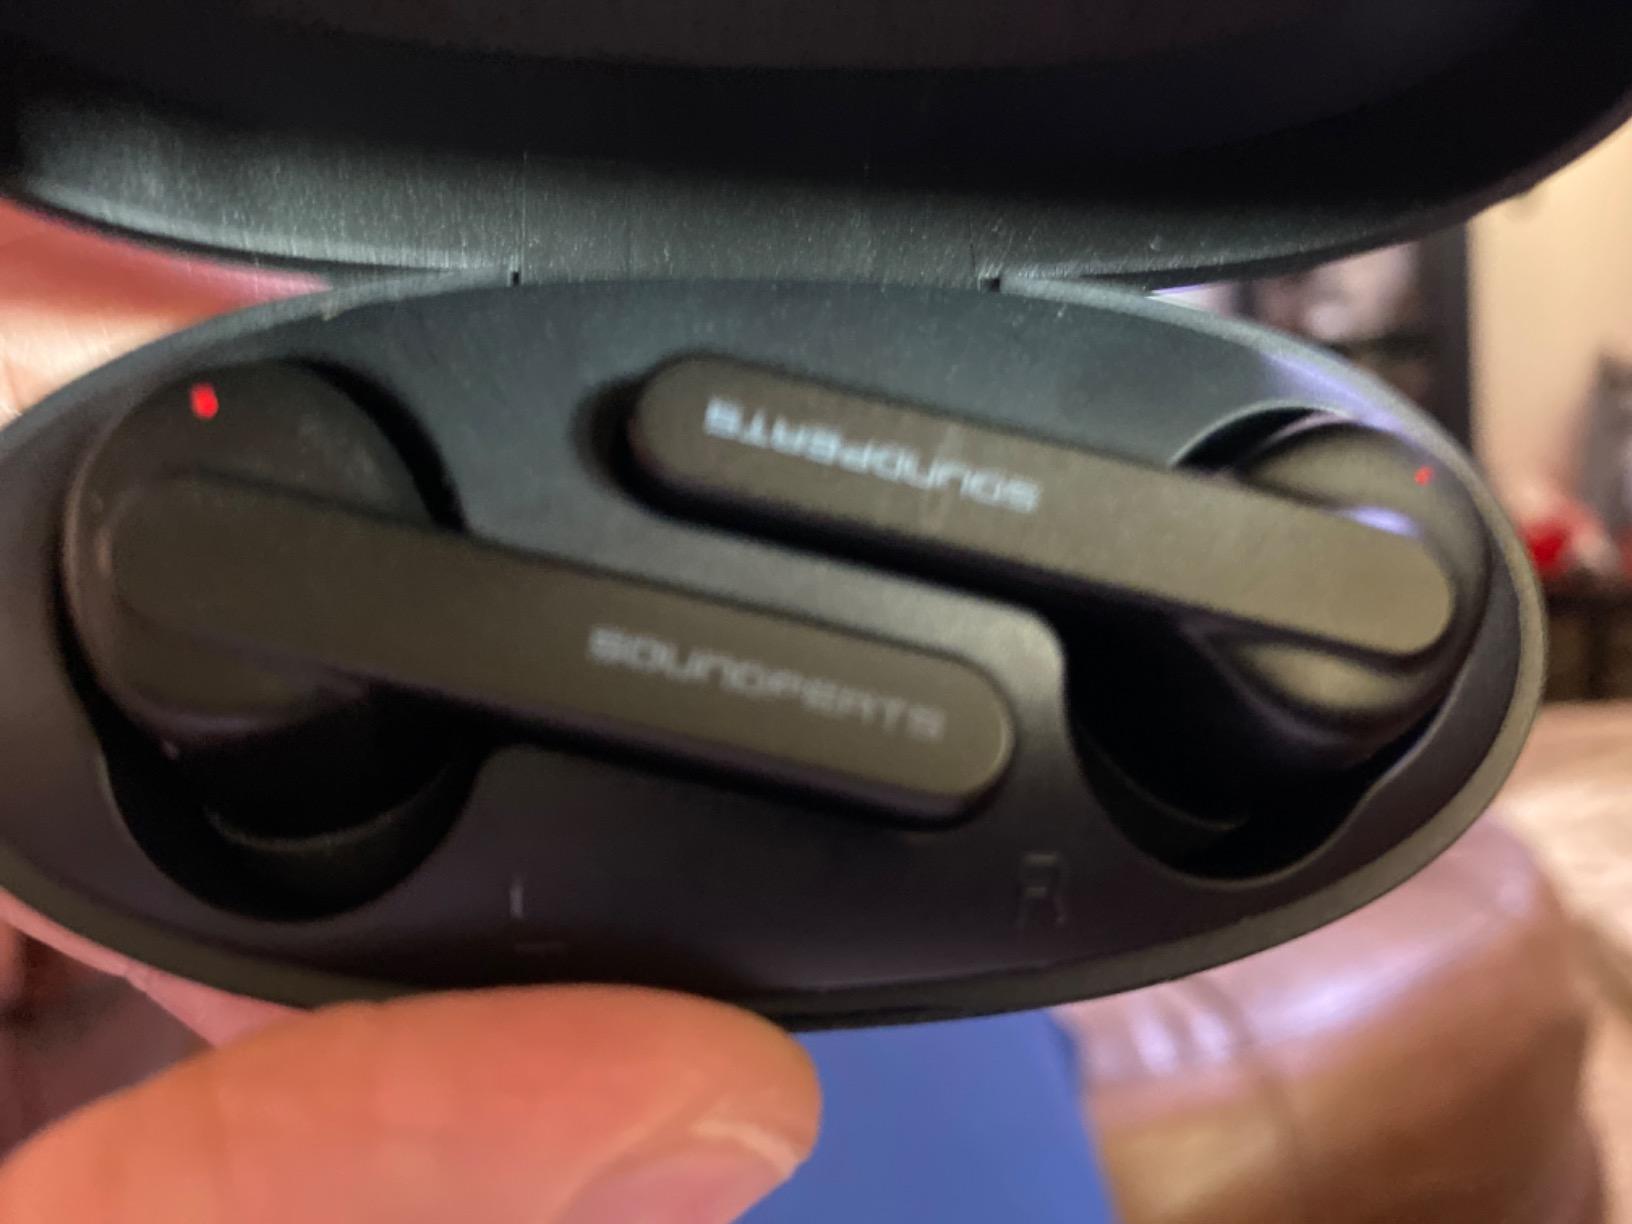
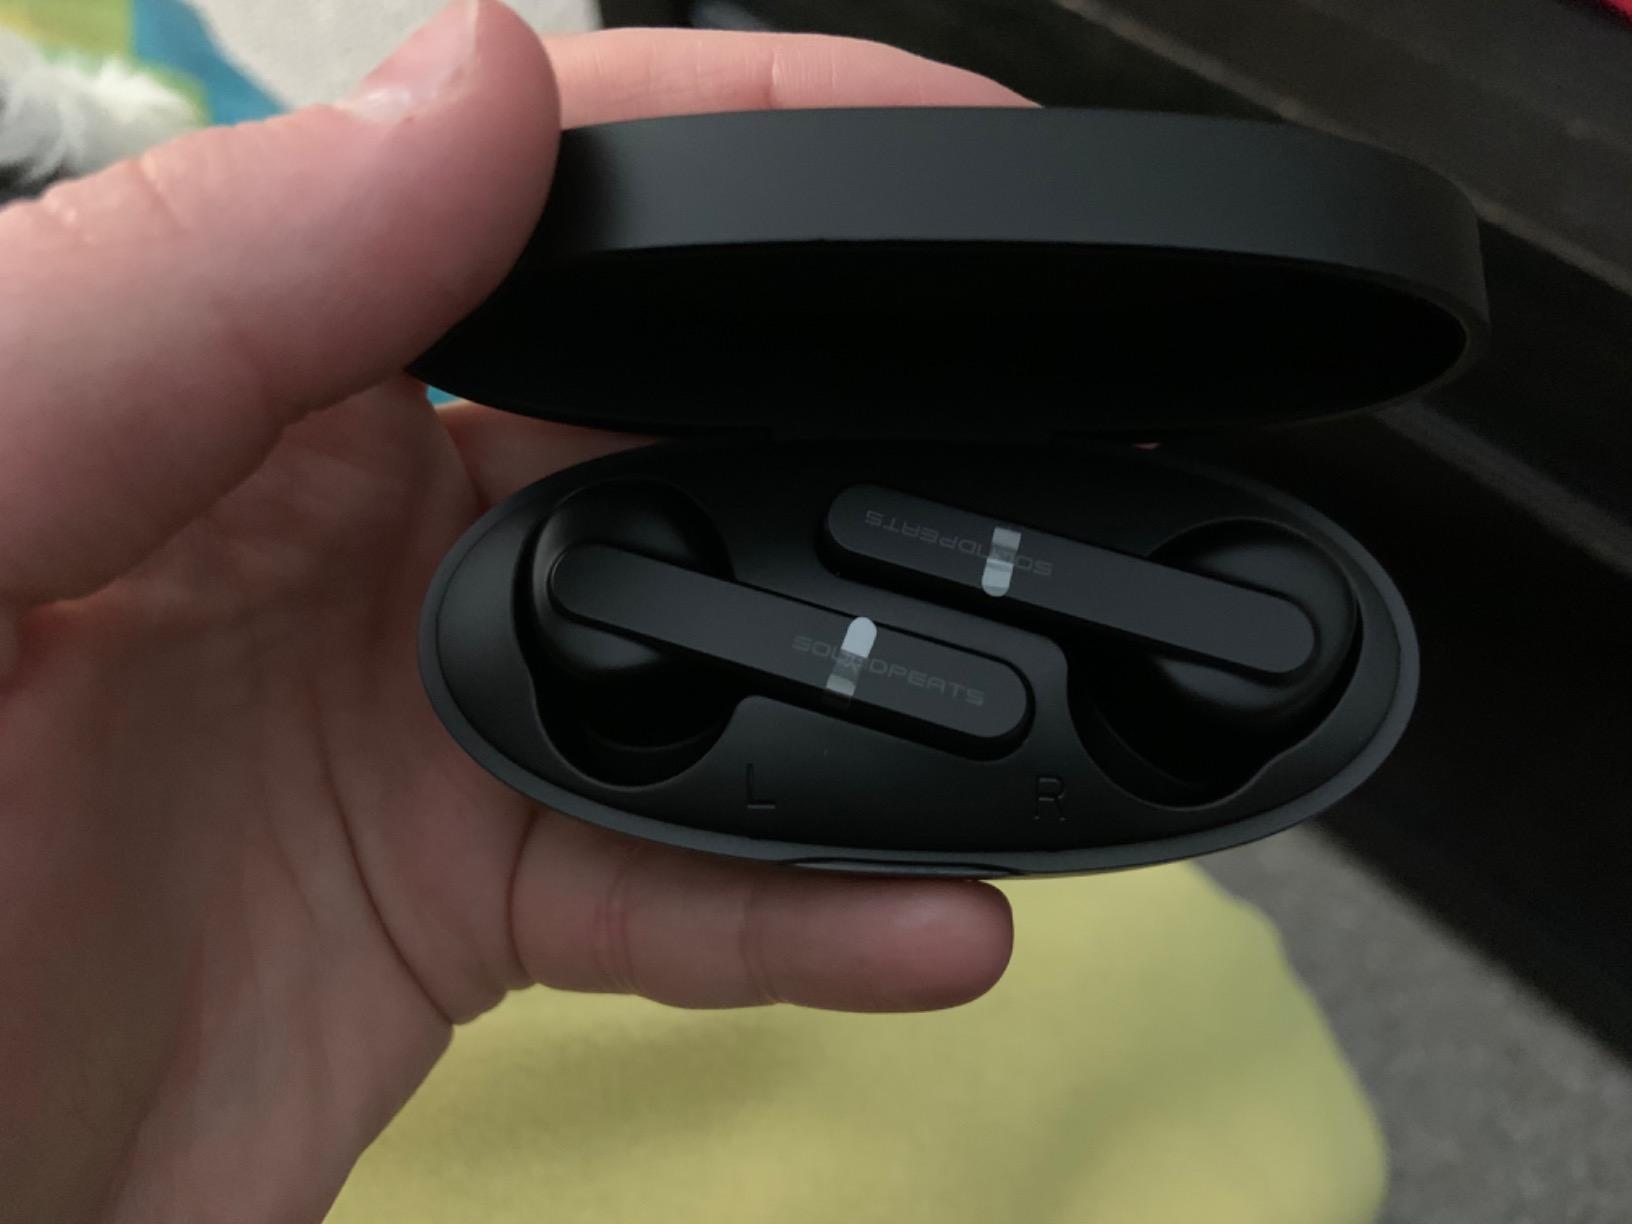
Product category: earbuds
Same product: yes